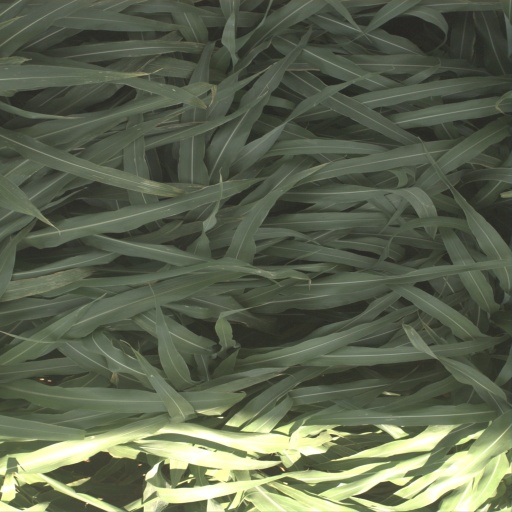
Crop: sorghum